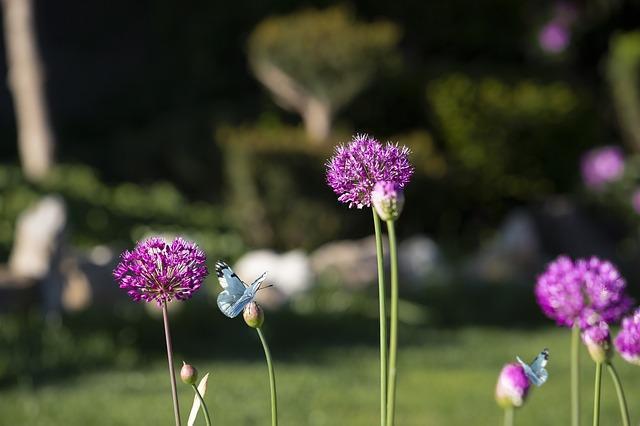
butterfly